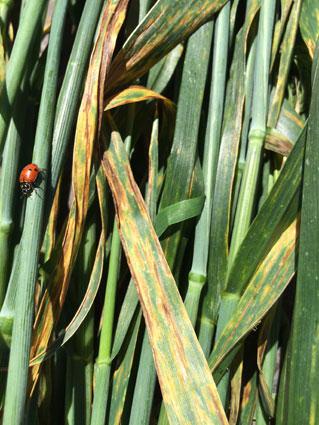
Plant: Wheat
Disease: wheat bacterial leaf streak (black chaff)